Carrer d'Aragó, Barcelona

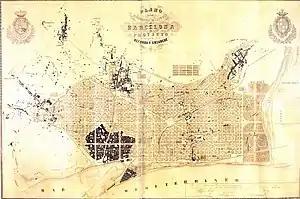
Original "Eixample" plan, 1859, drawn by Ildefons Cerdà i Sunyer.

Carrer d'Aragó is a major thoroughfare in Barcelona, one of the widest and busiest roads of the districts it cuts through, especially Eixample but also Sant Martí. Its creation was passed in 1863, and was part of Ildefons Cerdà's urban plan, appearing as "L Street" in 1867, even though that name was never approved. Instead, another name, a reference to the Crown of Aragon, was proposed in 1863 by Víctor Balaguer, who was commissioned by the city council to rename all the streets in the area. Its Spanish-language rendition, Calle de Aragón, was the official designation back then. It starts in Carrer de Tarragona and it becomes Rambla de Guipúscoa at the intersection with Carrer de Lope de Vega.